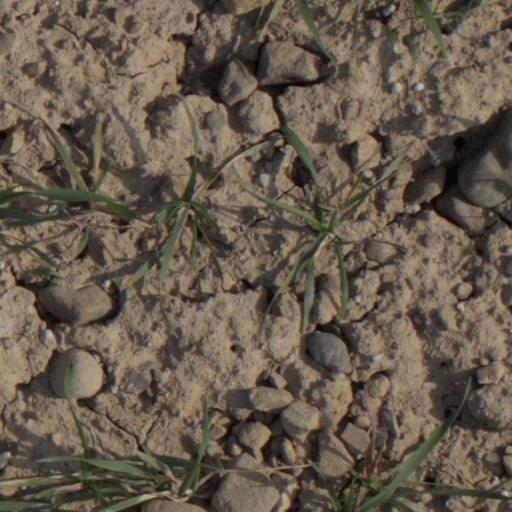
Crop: wheat